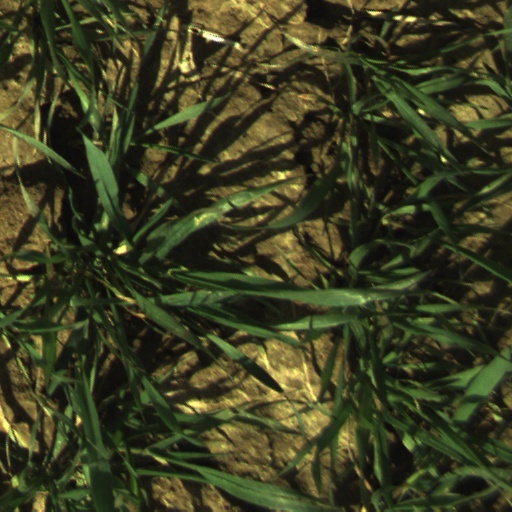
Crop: wheat